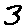
Label: 3